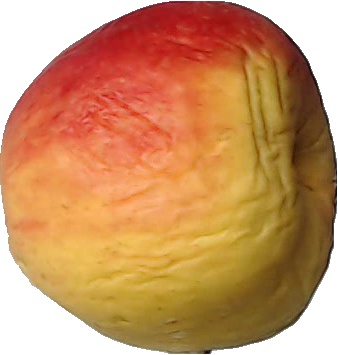
Label: apple_red_yellow_1